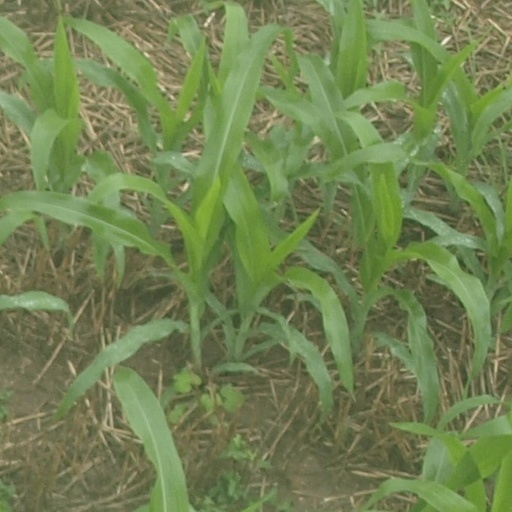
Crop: maize; corn